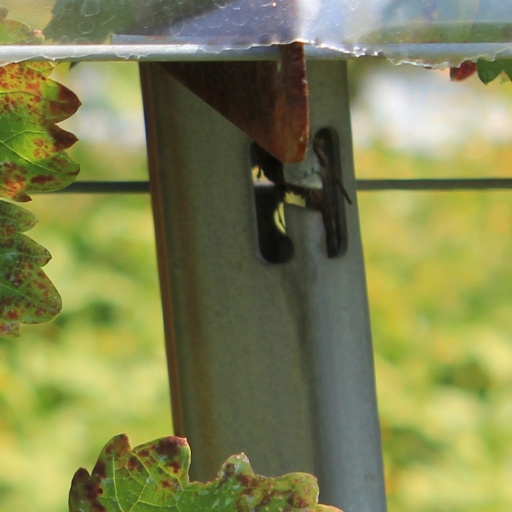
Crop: grape